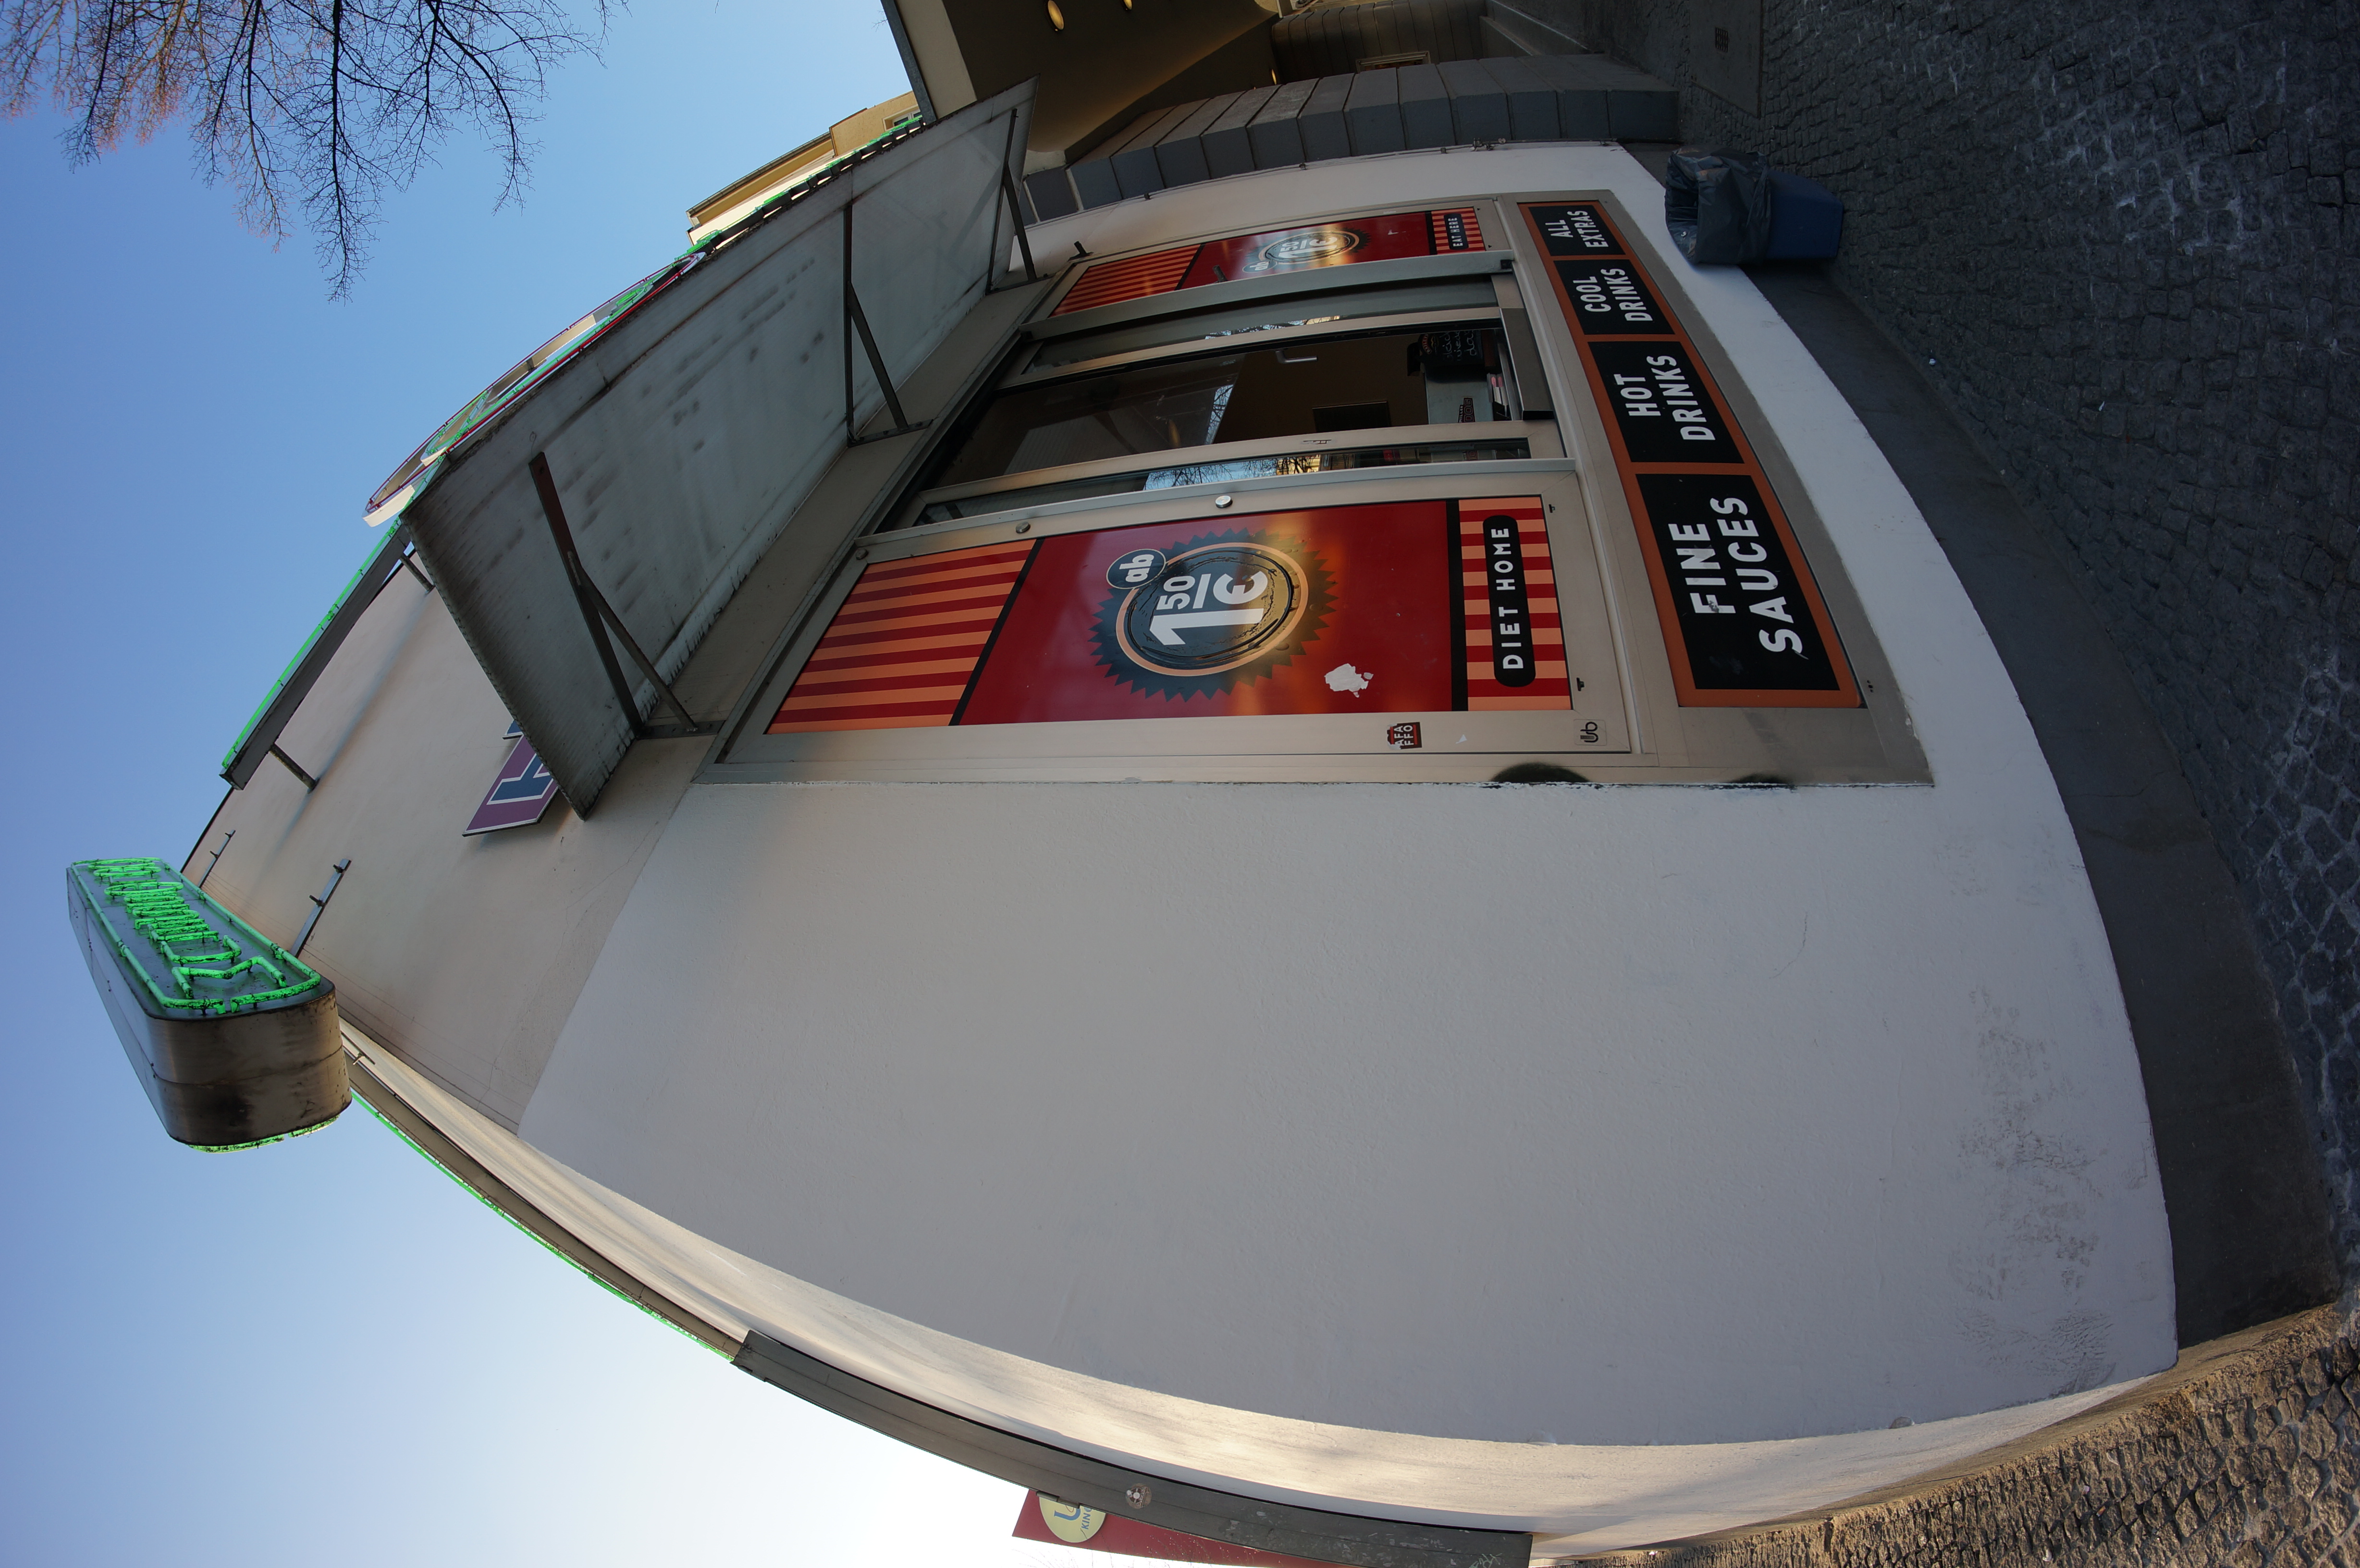
boat, ship, vehicle, yacht, motorboat, 2014, germany, deutschland, berlin, walimex, samyang, sony, watercraft, nex, nex6, lenstagged, steffenzahn, walimex8mm, 8mm